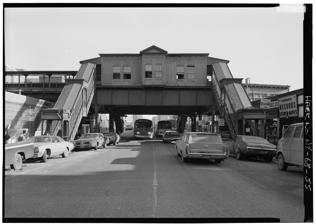
Building: 180th Street station (IRT Third Avenue Line)
Country: United States of America
Year built: 1901
New York City Subway station in The Bronx, New York 180th Street Former New York City Subway station The 180th Street station, shortly before the demolition of the Third Avenue El. Station statistics Address East 180th Street and 3rd Avenue Bronx, NY 10457 Borough The Bronx Locale Tremont Division A ( IRT ) Line IRT Third Avenue Line Services None Platforms 2 side platforms Tracks 3 Other information Opened July 1, 1901 ; 123 years ago ( July 1, 1901 ) Closed April 29, 1973 ; 51 years ago ( April 29, 1973 ) Next north 183rd Street Next south Tremont Avenue–177th Street Station service legend Symbol Description Stops in station at all times Stops all times except late nights Stops late nights only Stops late nights and weekends only Stops weekdays during the day Stops weekends during the day Stops all times except rush hours in the peak direction Stops all times except weekdays in the peak direction Stops all times except nights and rush hours in the peak direction Stops rush hours only Stops rush hours in the peak direction only Station is closed ( Details about time periods ) The 180th Street station was a local station on the demolished IRT Third Avenue Line in the Bronx , New York City . It was opened on July 1, 1901, and was one of three stations built when the line was extended to Fordham Plaza . It had three tracks and two side platforms . The next stop to the north was 183rd Street . The next stop to the south was Tremont Avenue–177th Street . The station closed on April 29, 1973. References